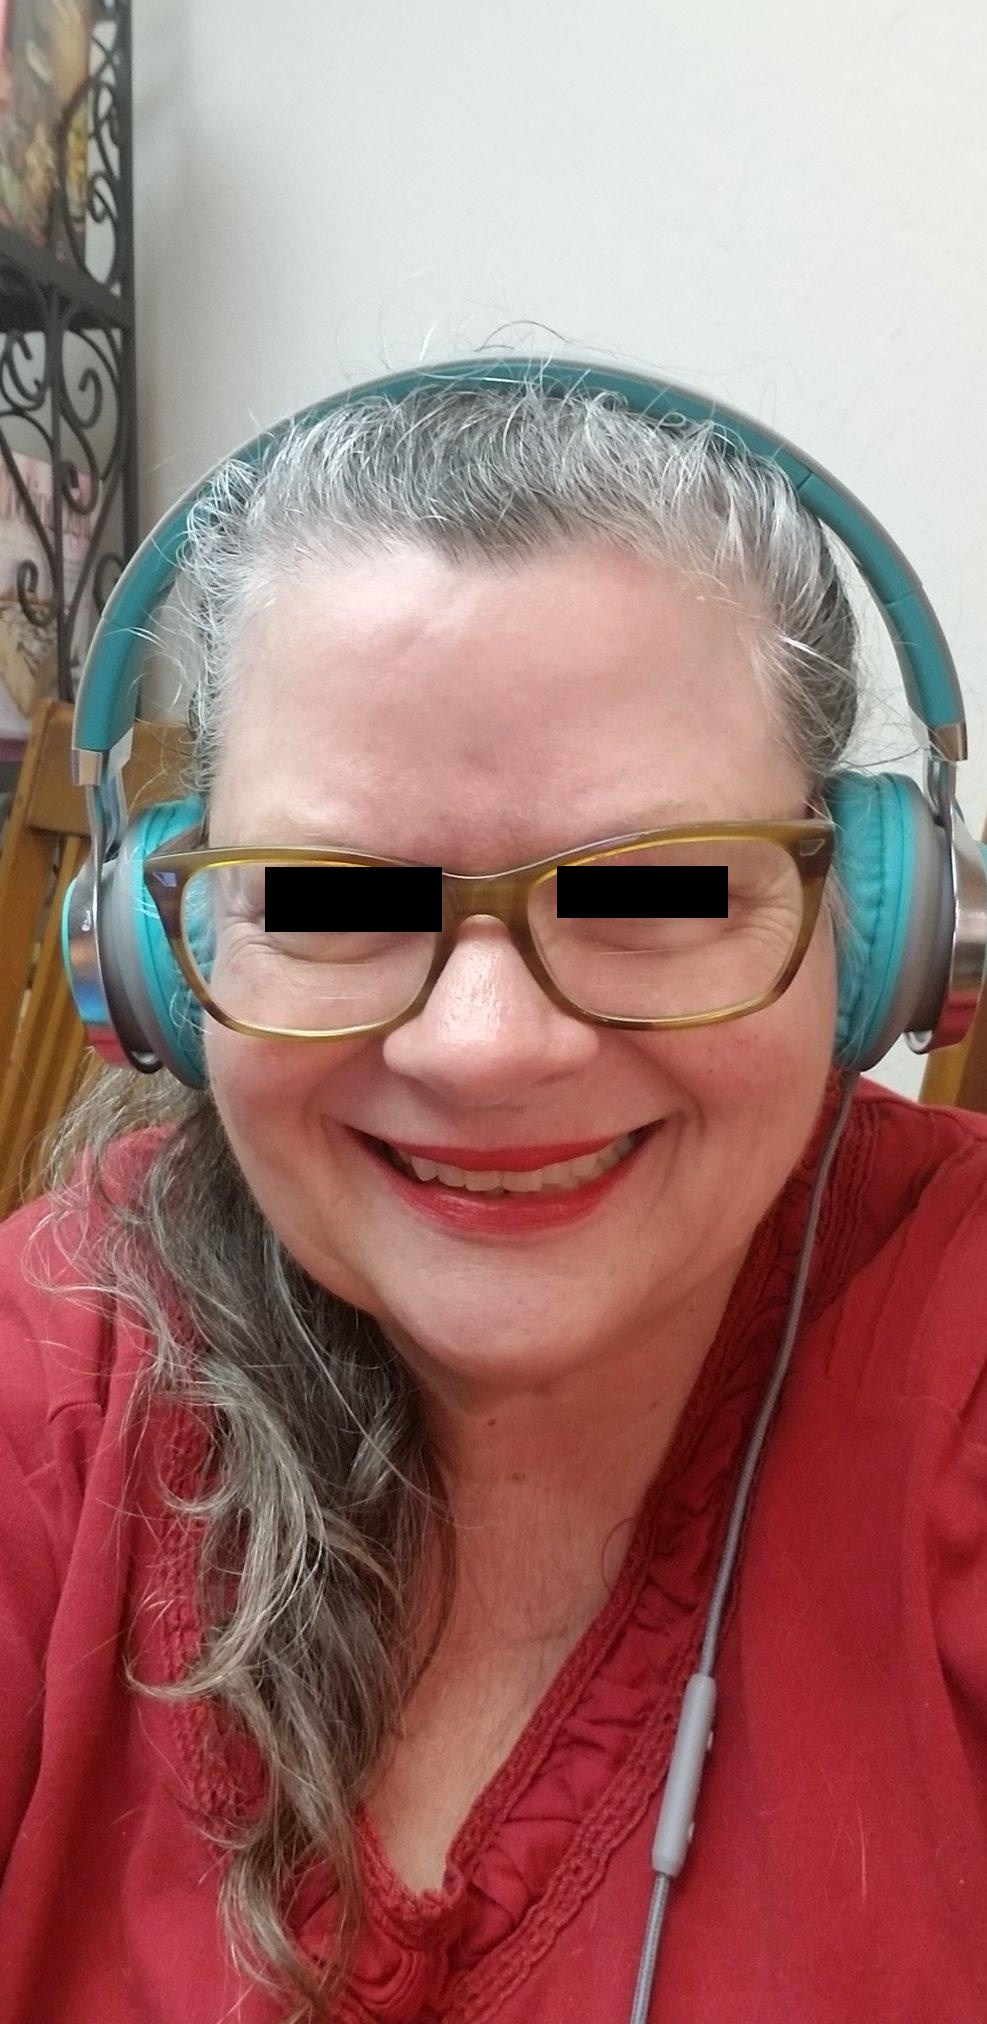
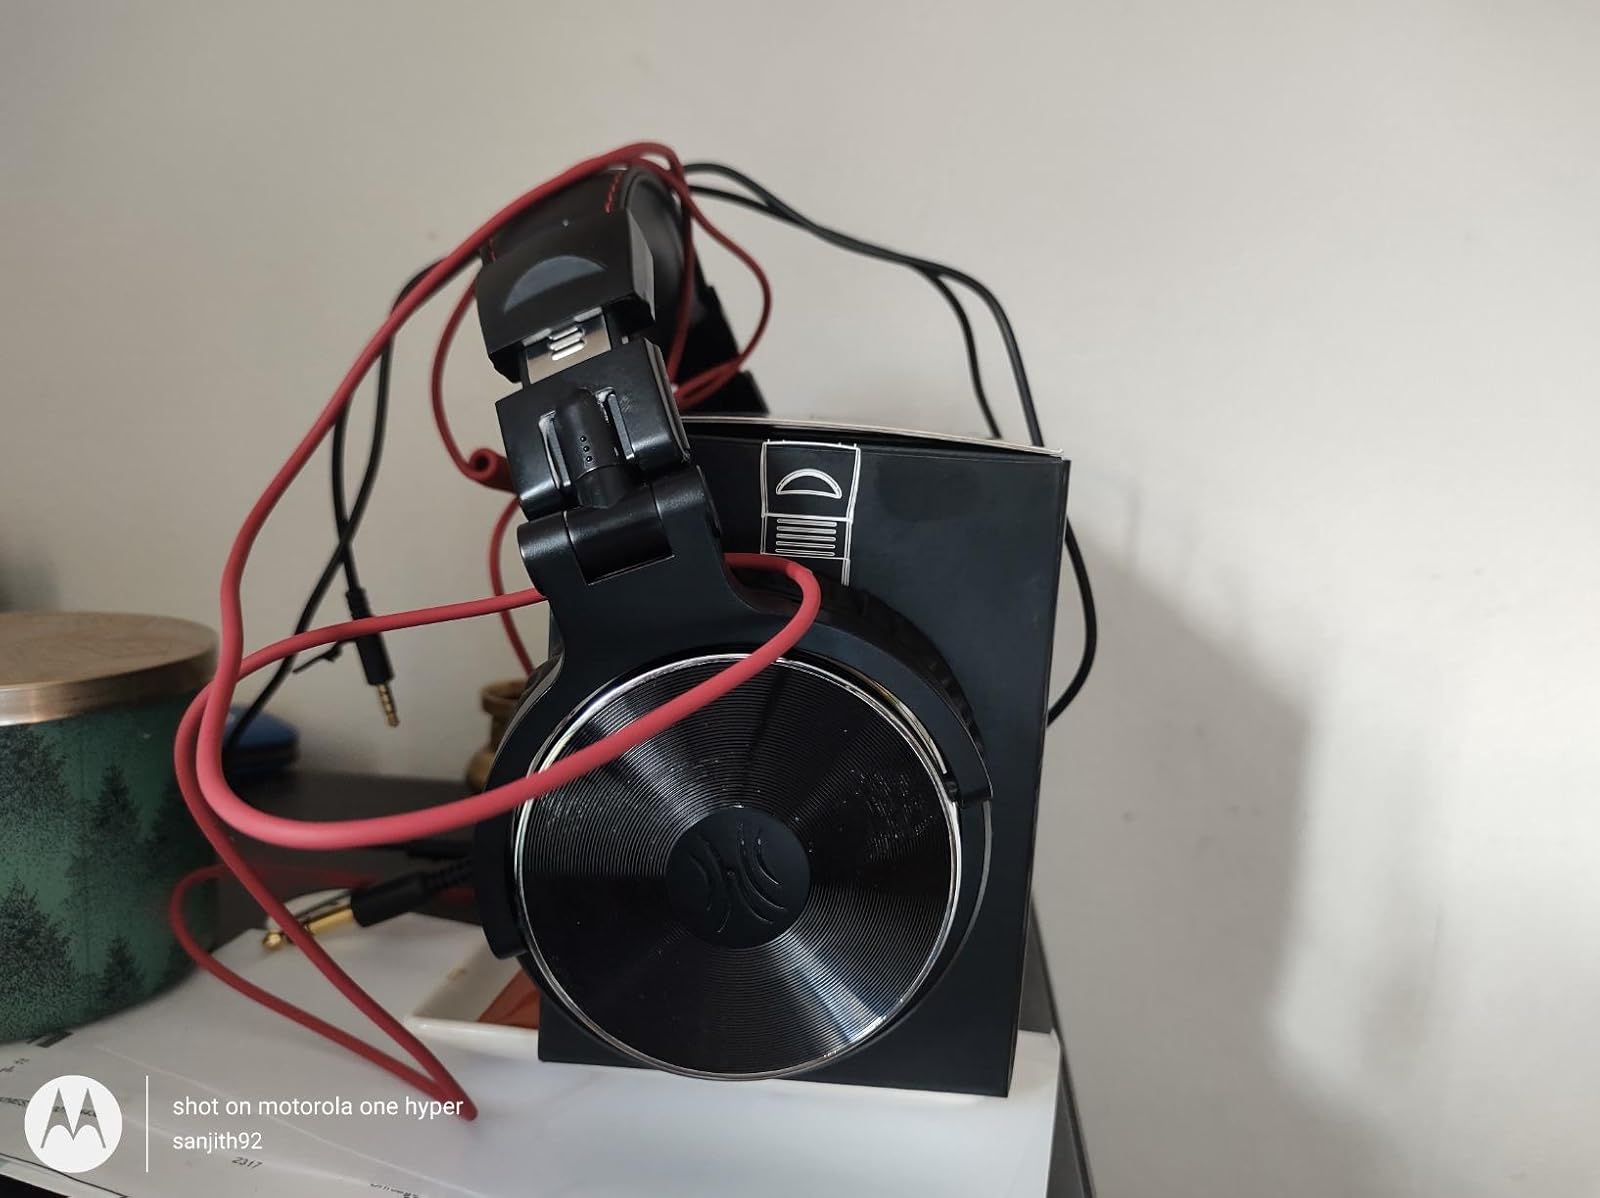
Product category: headphones
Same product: no